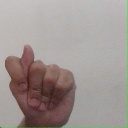
अक्षर: ट